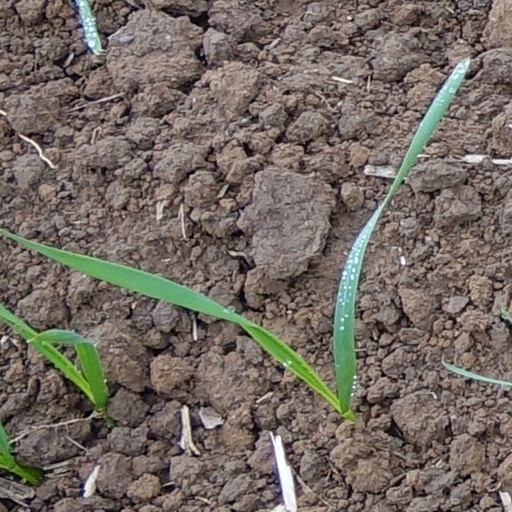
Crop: wheat